Wedding Bell Blues (film)

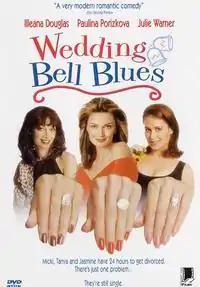

Wedding Bell Blues is a 1996 romantic comedy film directed by Dana Lustig and starring Illeana Douglas, supermodel Paulina Porizkova, and Julie Warner. The film was named after the classic 1960s Laura Nyro/5th Dimension song "Wedding Bell Blues".